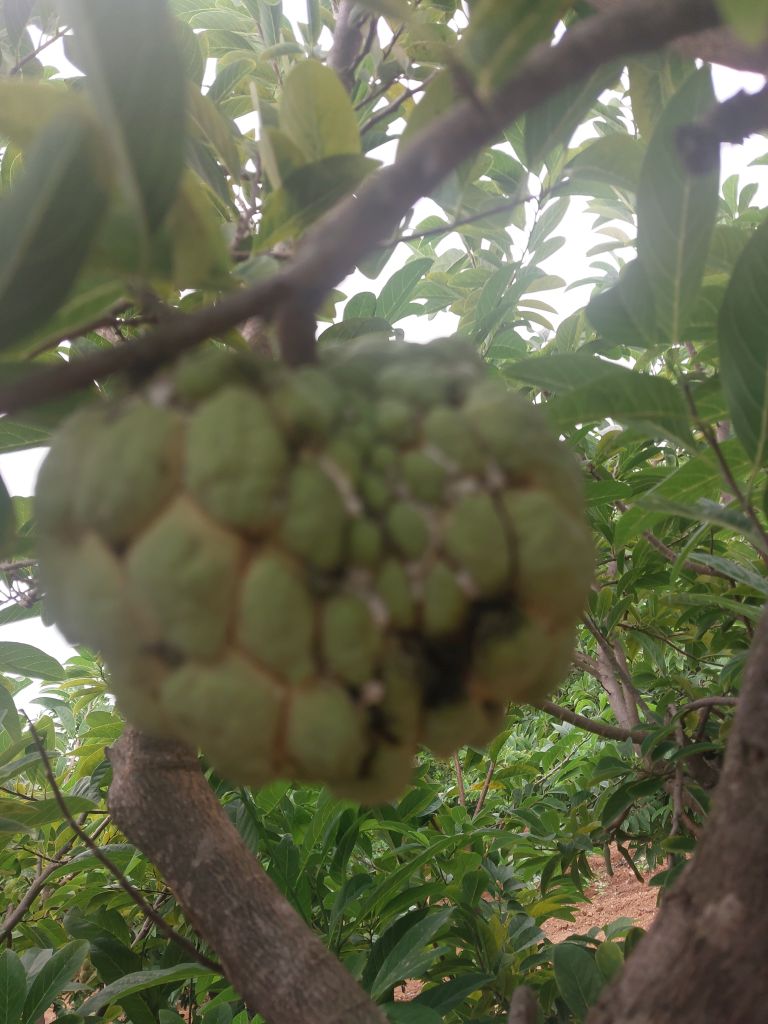
Disease label: Athracnose